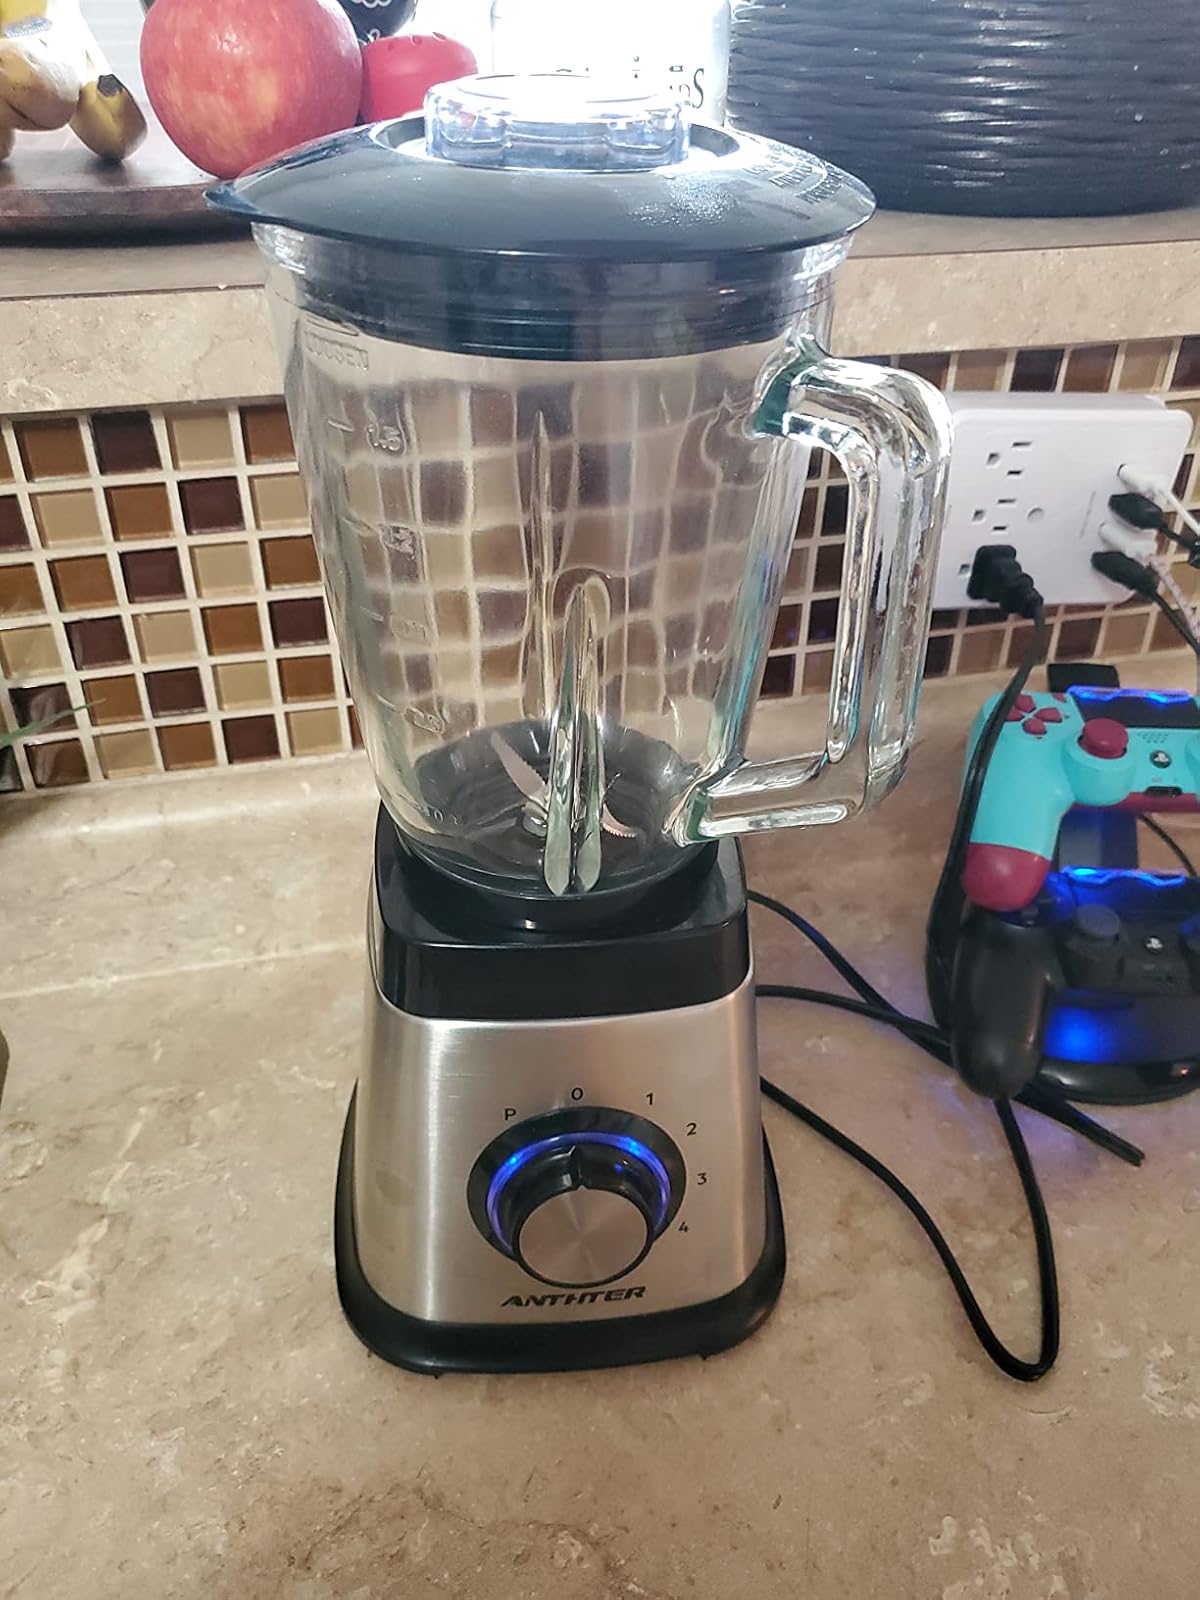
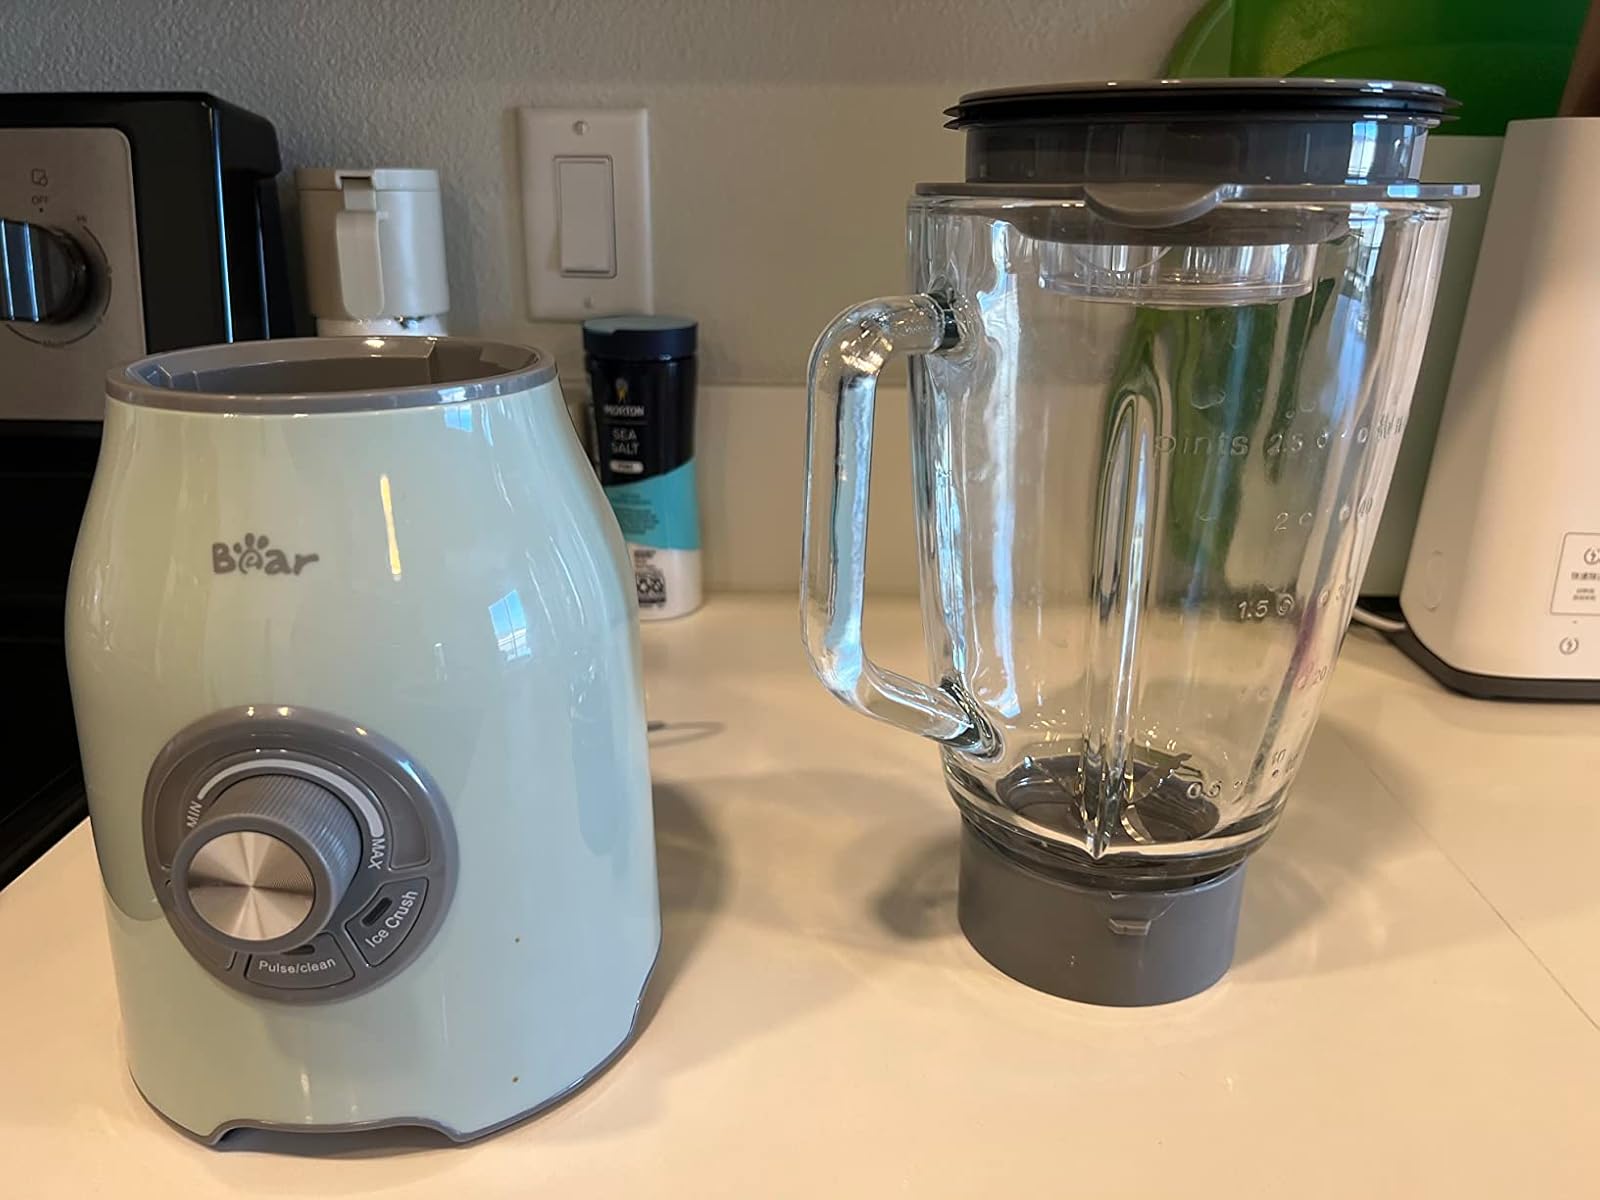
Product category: items_blender
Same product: no